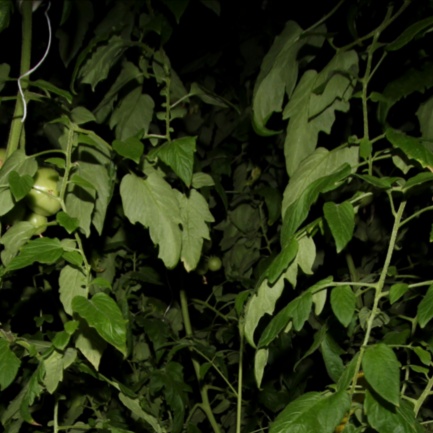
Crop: tomato